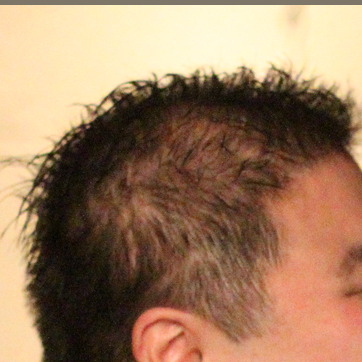
Material: hair